Ginevra King

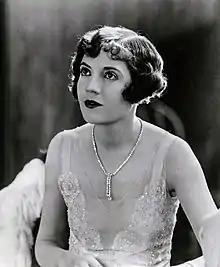
King inspired the character of Daisy Buchanan in "The Great Gatsby" (portrayed by actress Lois Wilson).

Although "on the wagon" for months, the sight of Ginevra ostensibly broke Fitzgerald's resolve. After reminiscing over lunch, Fitzgerald lingered with Ginevra at the hotel bar. Shortly before Ginevra's departure, which Fitzgerald thought would be their final meeting, the forlorn author began downing double shots of gin. When Ginevra asked if she had inspired any characters in Fitzgerald's novel "The Beautiful and Damned", an inebriated Fitzgerald quipped: "Which bitch do you think you are?" On this note, they parted forever. Fitzgerald used this final meeting as the basis for his 1941 short story (posthumously published), "Three Hours Between Planes". Two years later, the 44-year-old author died of occlusive coronary arteriosclerosis on December 21, 1940.